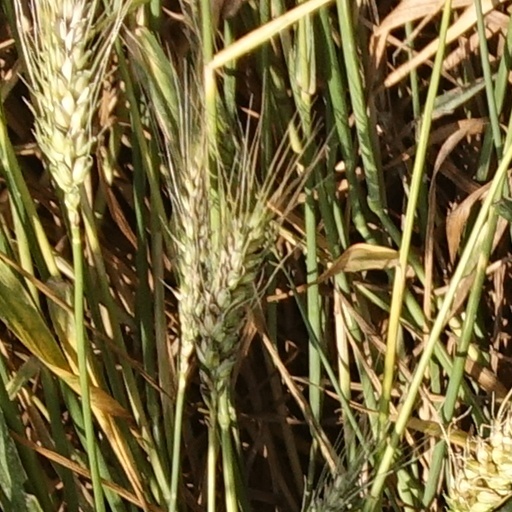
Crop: wheat